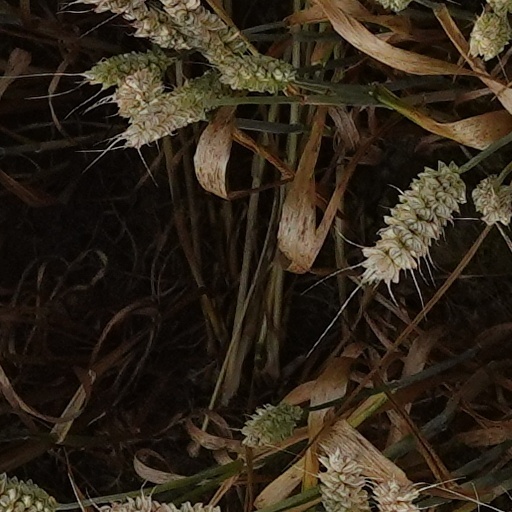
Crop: wheat